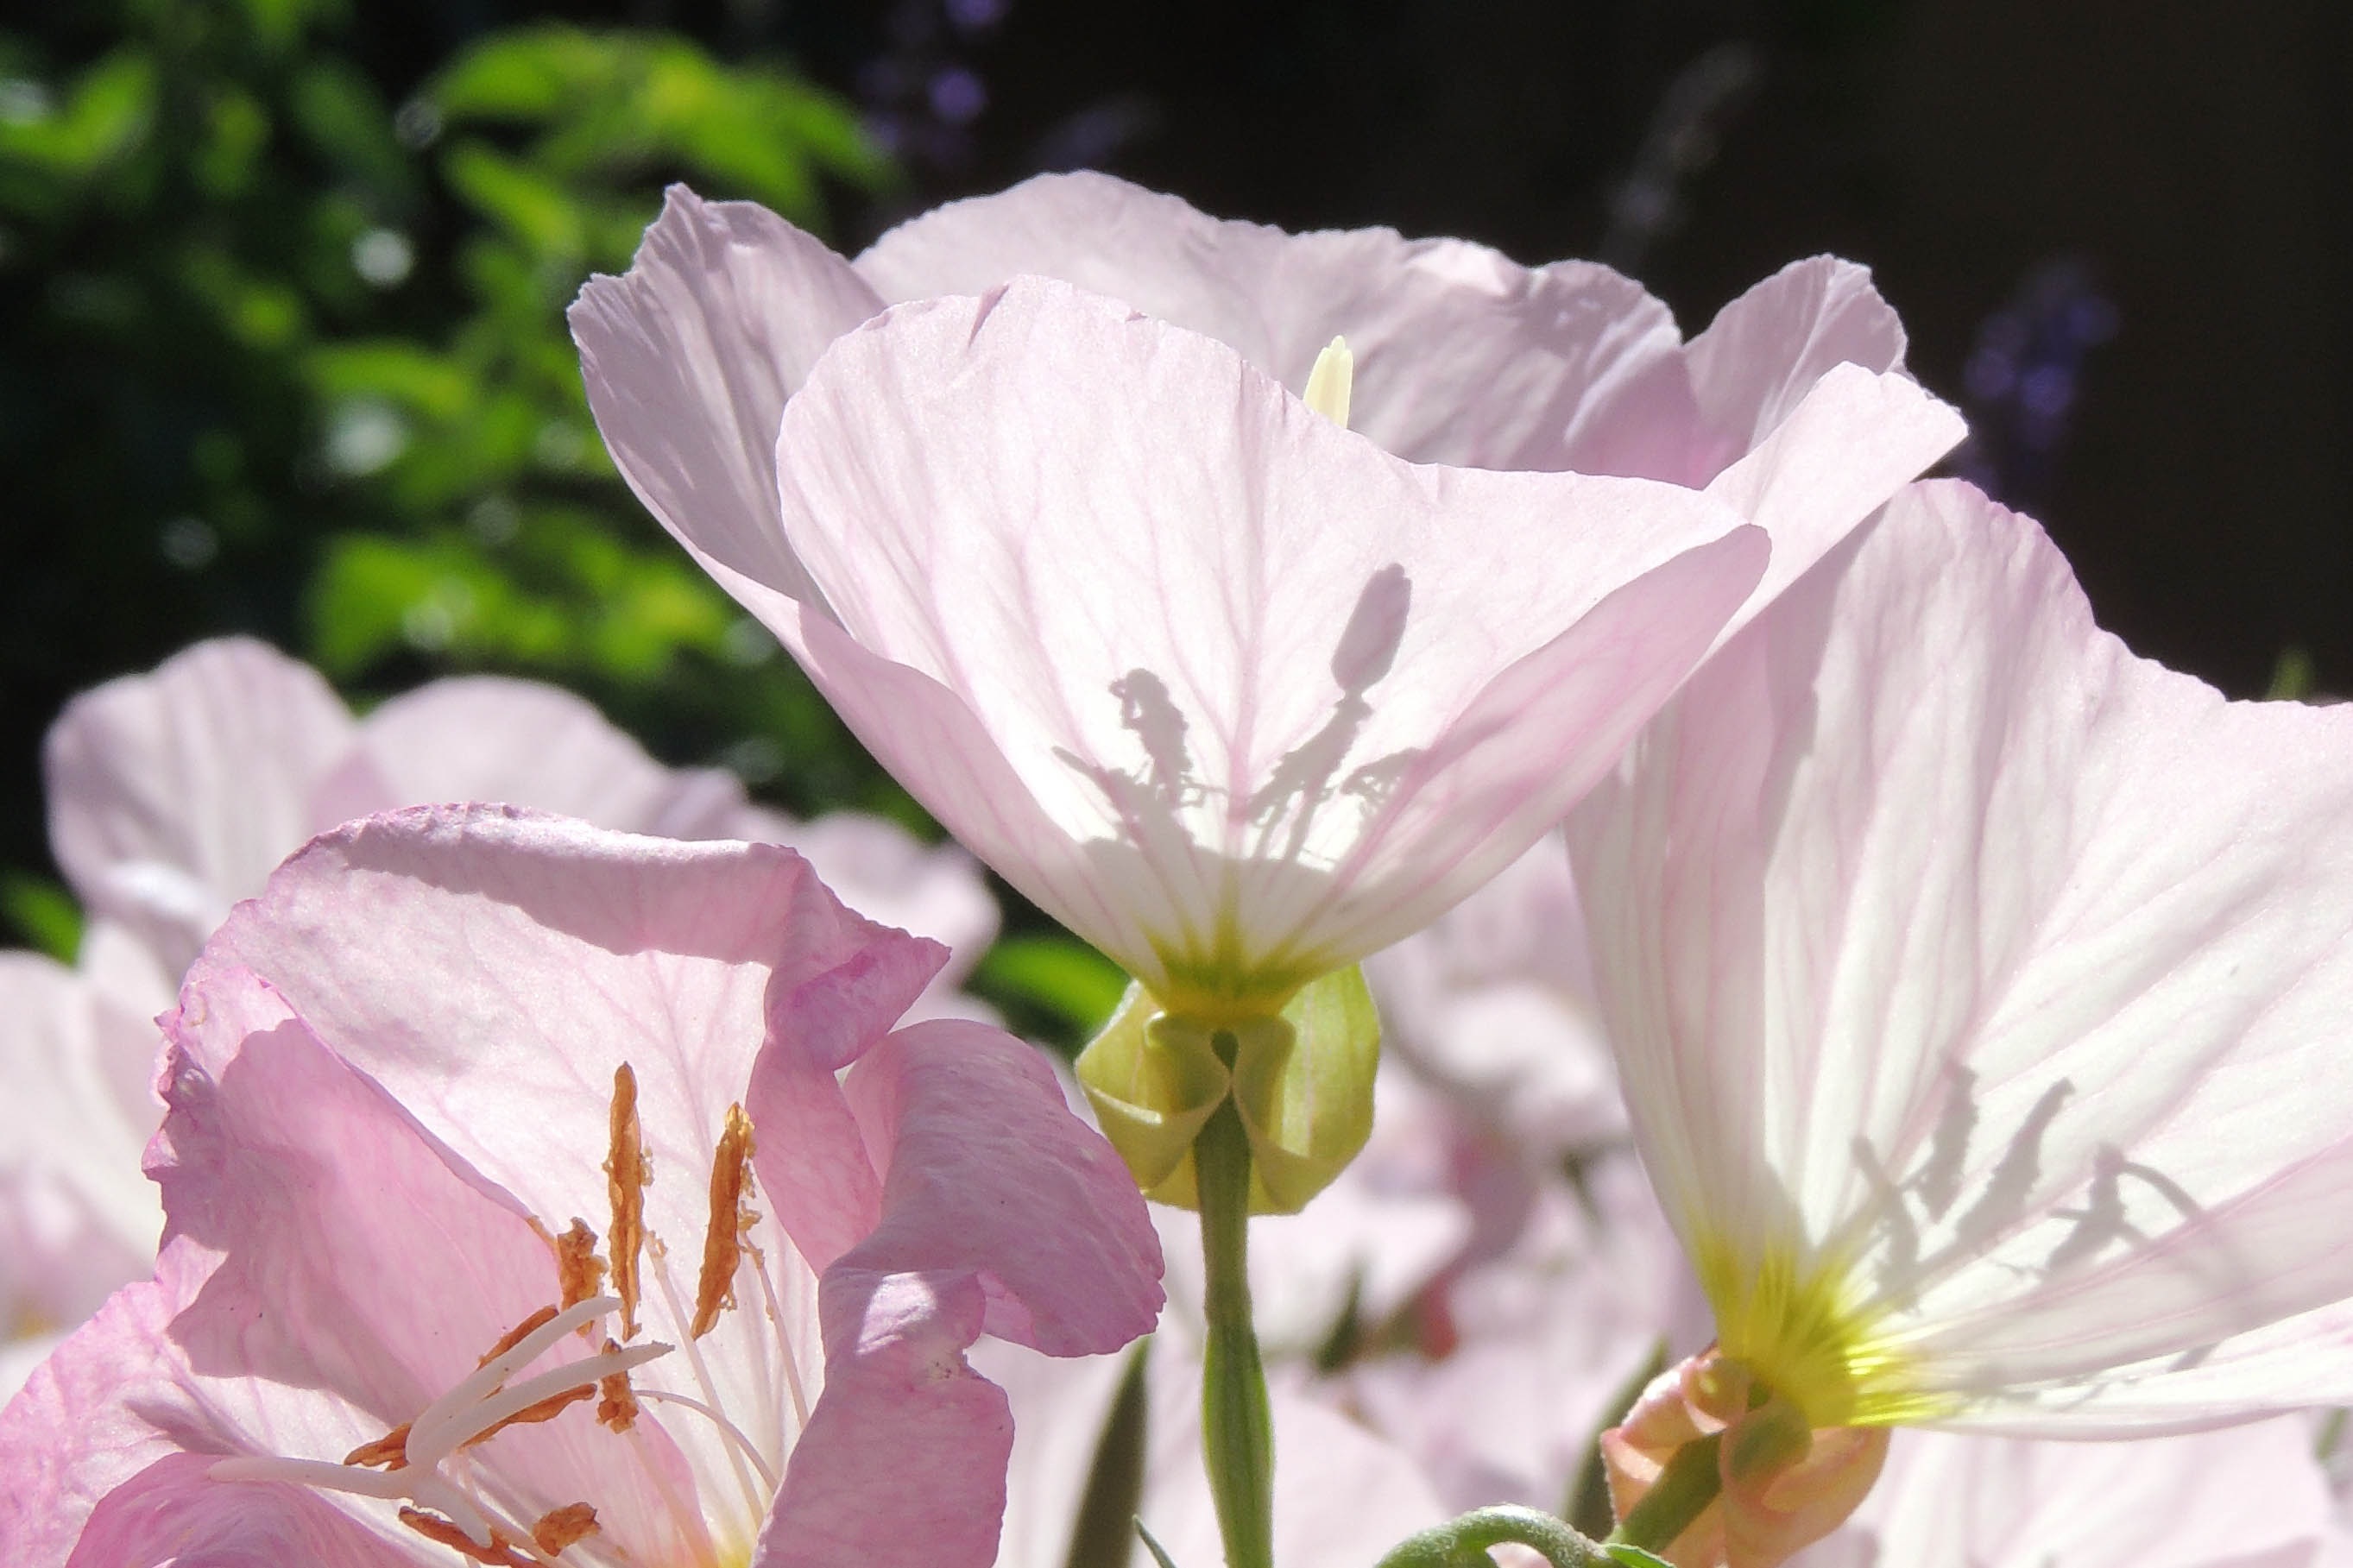
blossom, plant, flower, purple, petal, pink, flora, wildflower, close up, transparent, macro photography, flowering plant, land plant